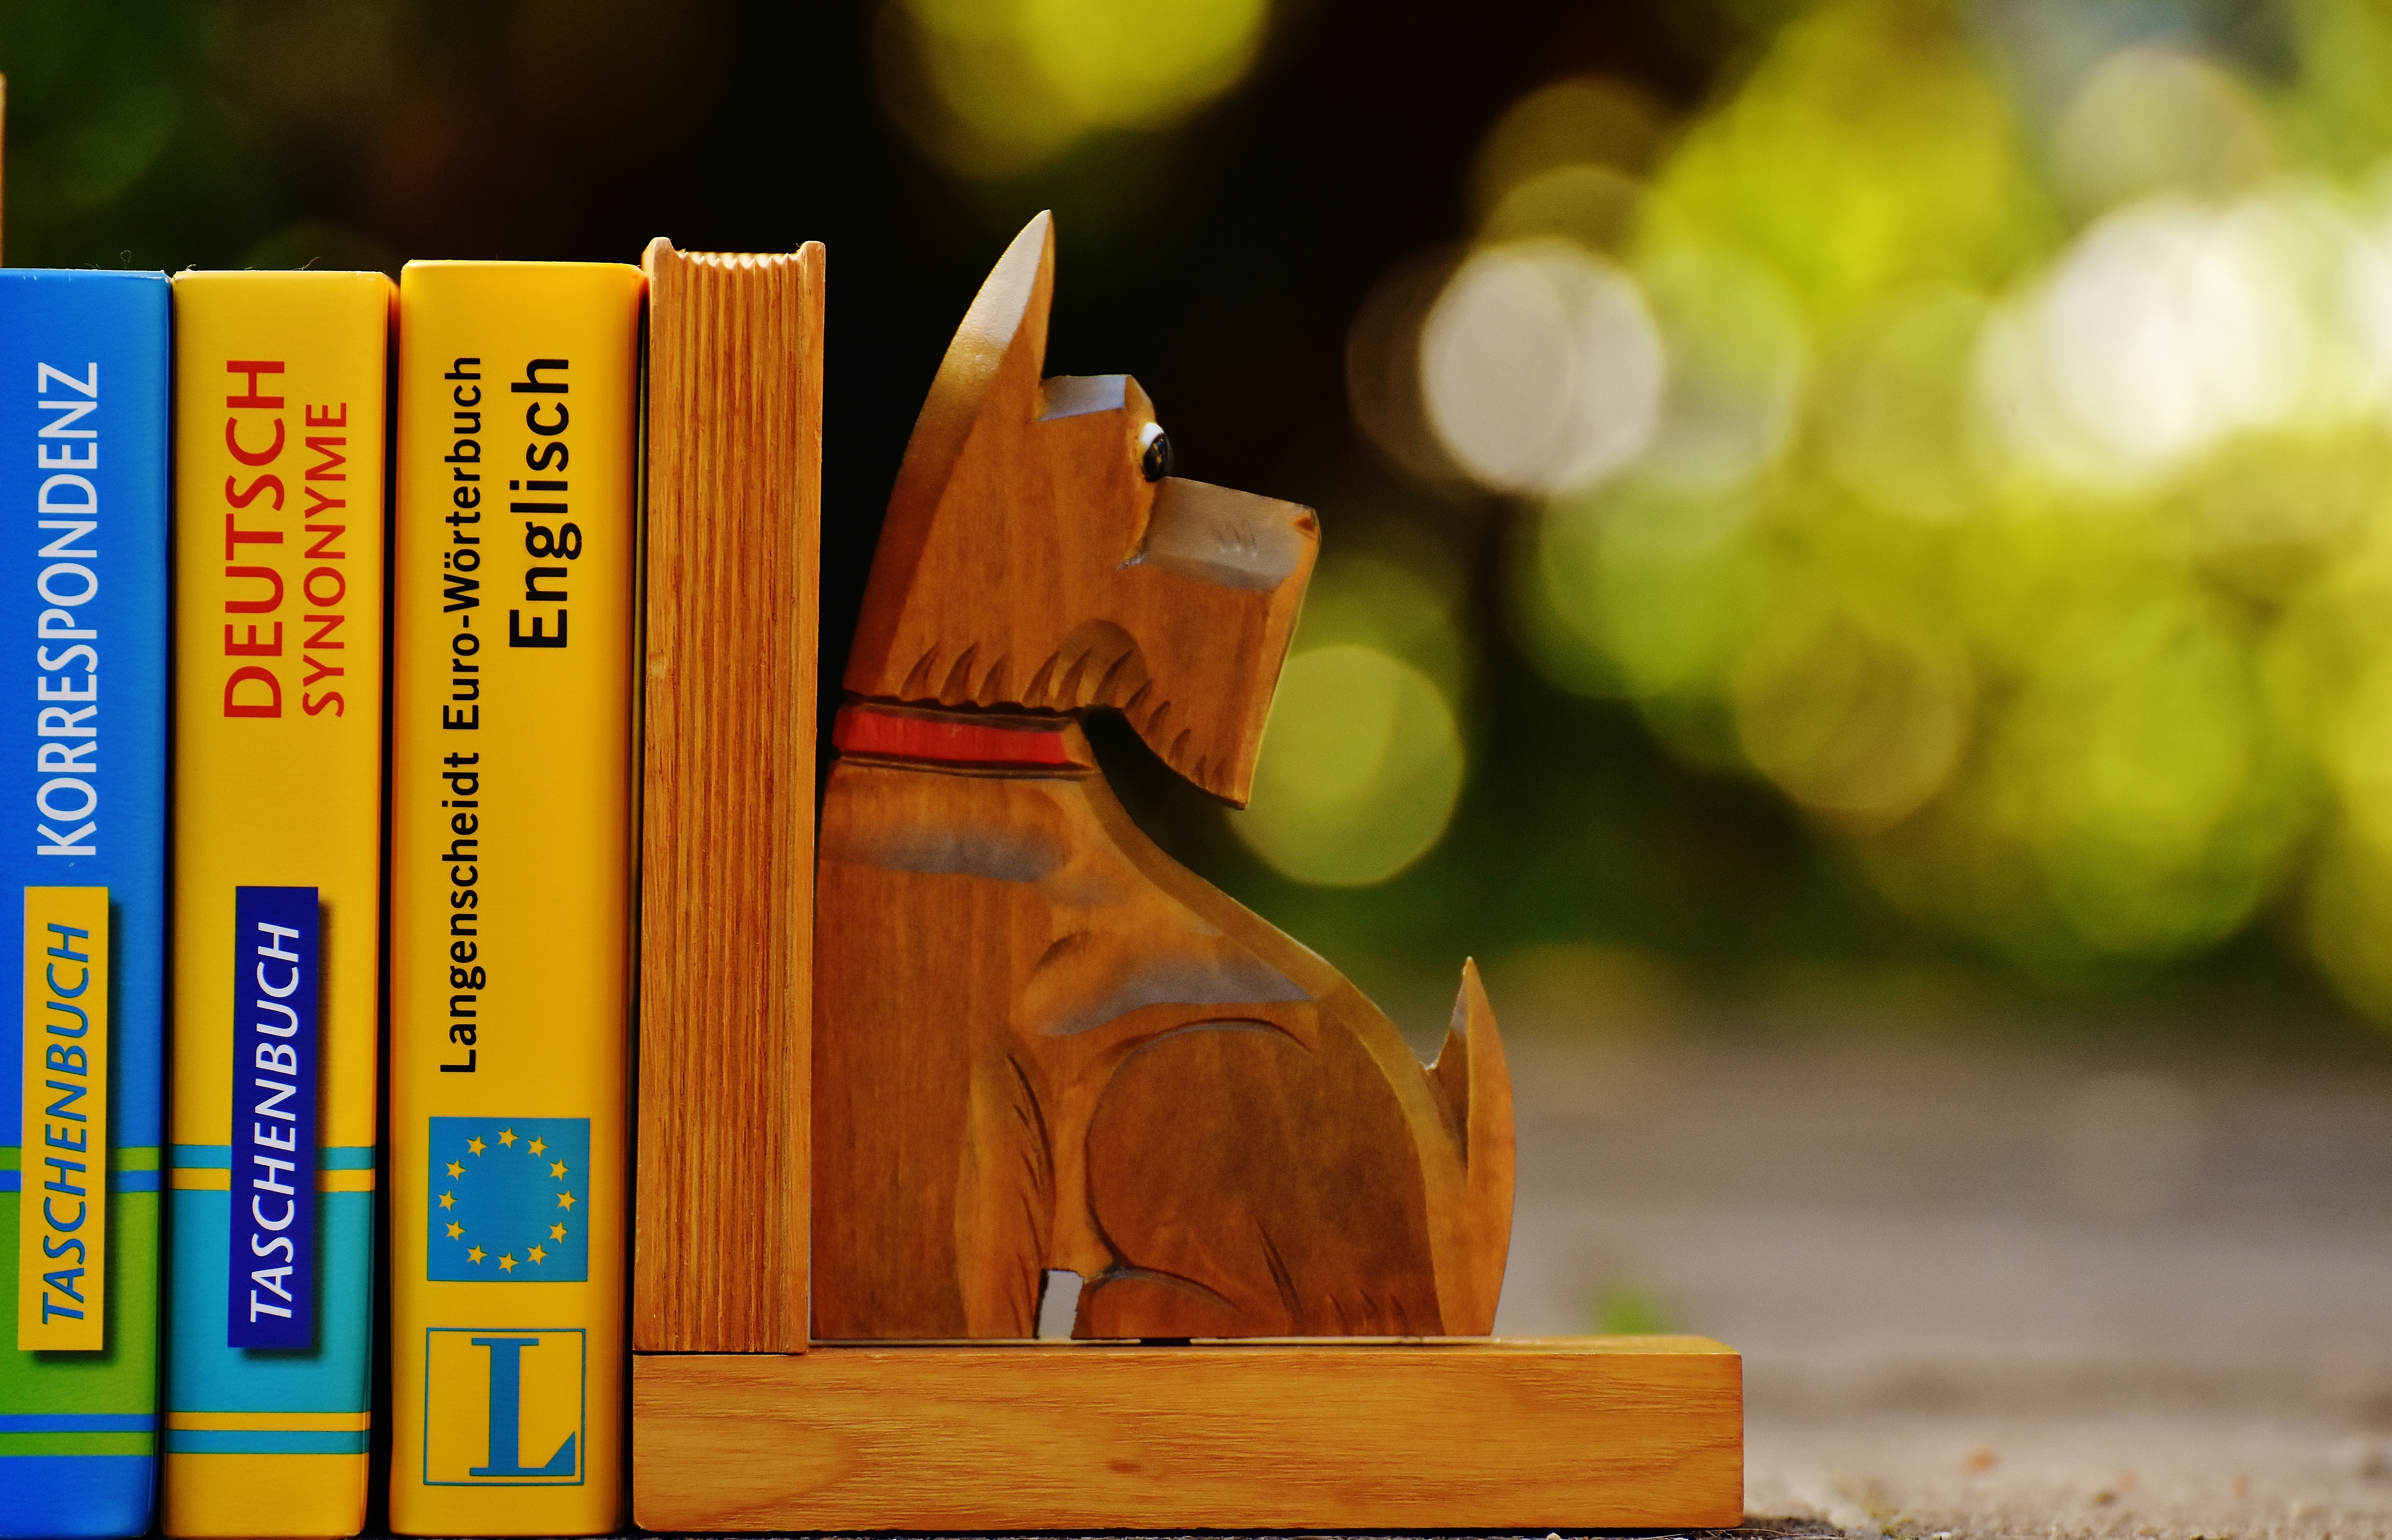
read, dog, green, color, yellow, education, library, books, information, pressure, browse, bookends